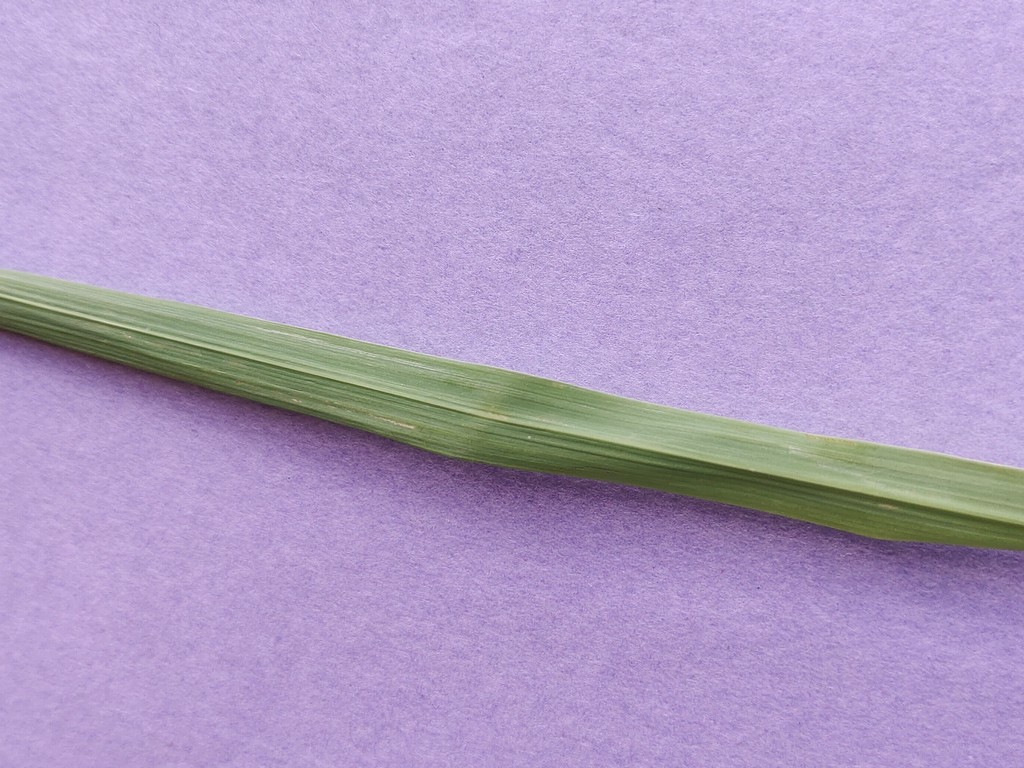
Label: Healthy